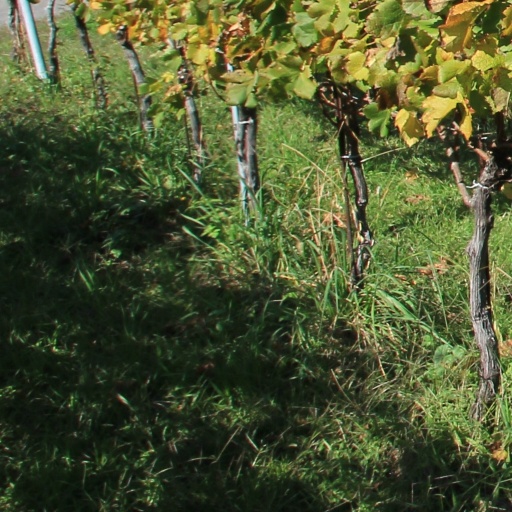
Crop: grape